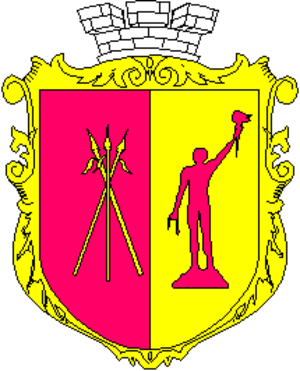
Kamianske est une ville industrielle de l'oblast de Dnipropetrovsk, en Ukraine. Sa population s'élevait à 240 477 habitants en 2020.